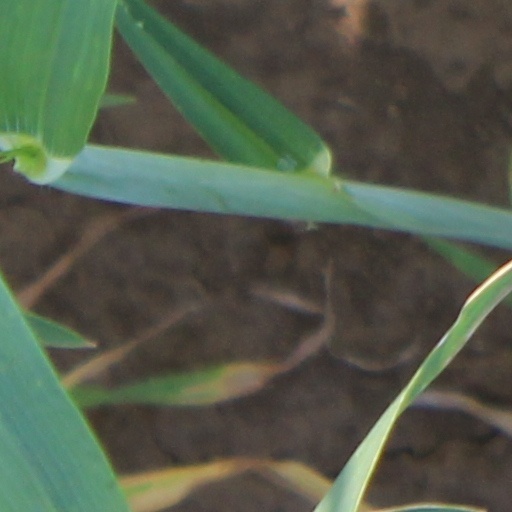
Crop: wheat